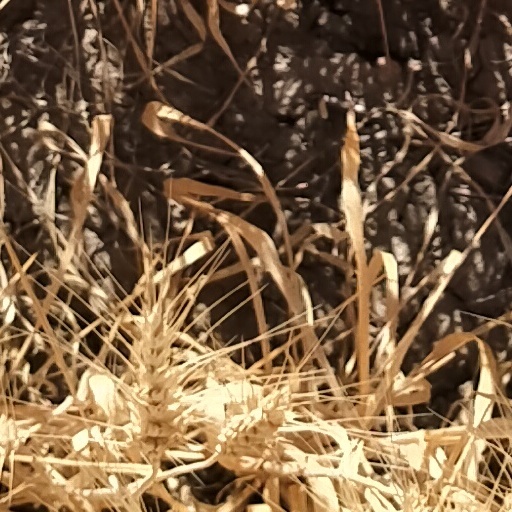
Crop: wheat